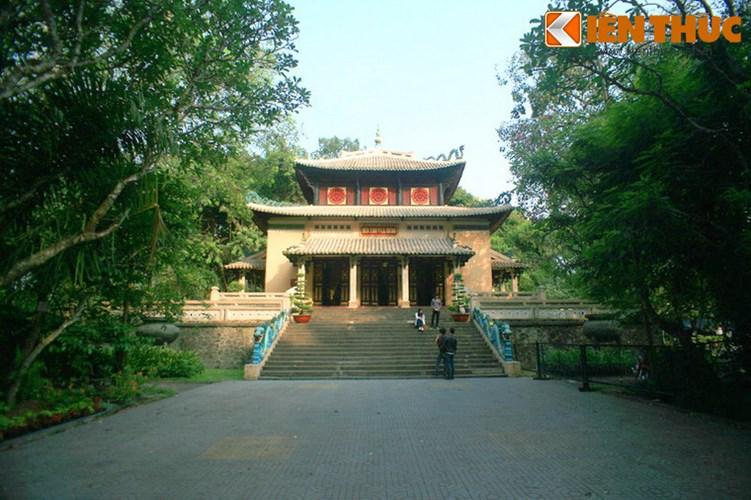
có nhiều bậc thang xuất hiện ở trước ngôi chùa